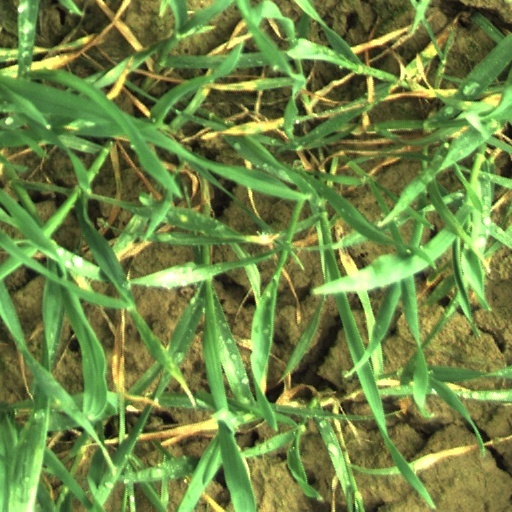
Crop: wheat